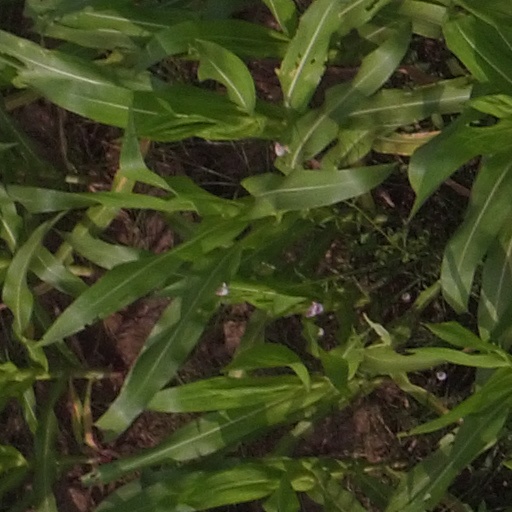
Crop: maize; corn